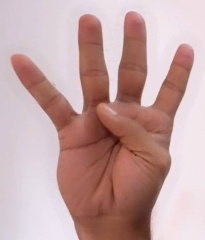
ASL sign: 4